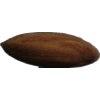
Label: almonds